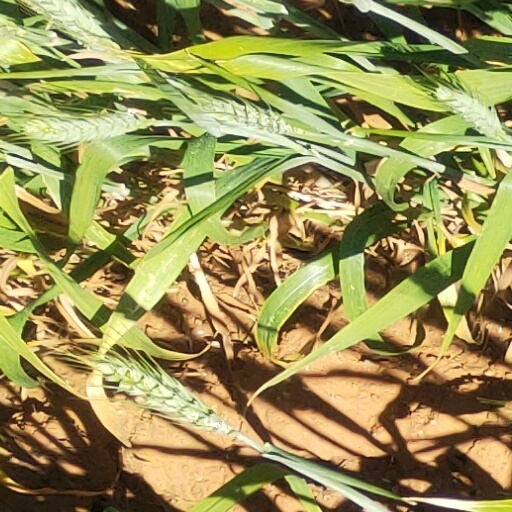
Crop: wheat